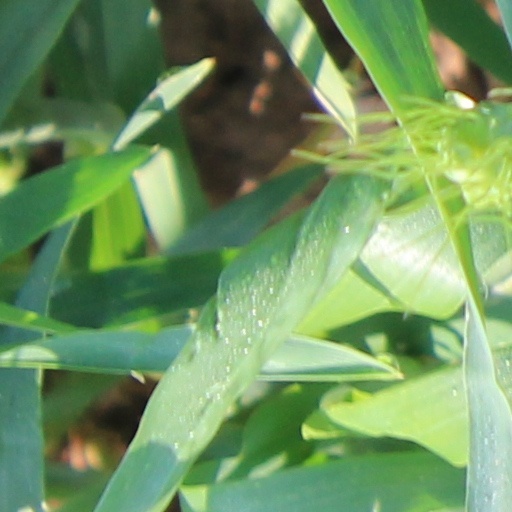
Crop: wheat